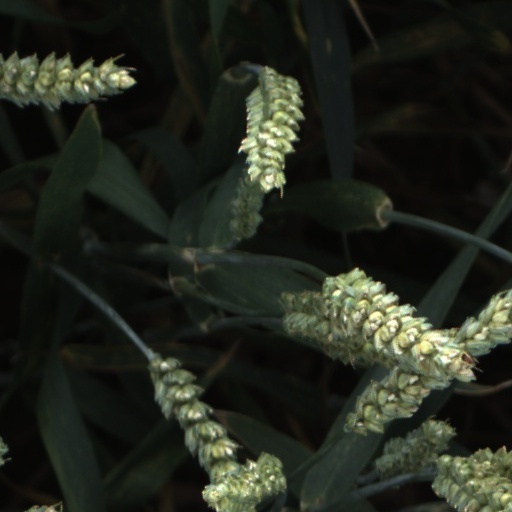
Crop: wheat